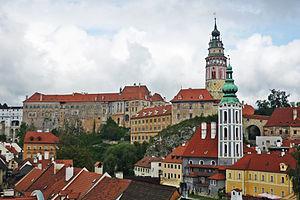
Les Rosenberg sont une famille noble influente qui possédait de nombreuses terres en Bohême, aujourd'hui région historique de la République tchèque.